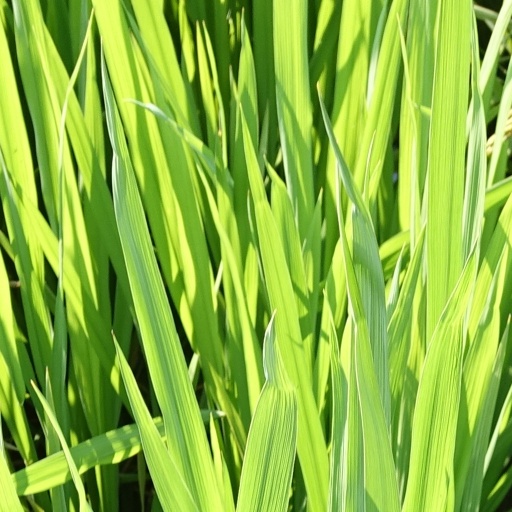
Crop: rice